Danzig Highflyer

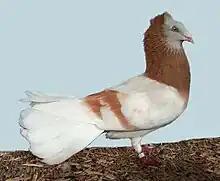
Cream

It is thought this breed had its origin in the vicinity of Danzig in 1807. Other sources point to the ancient province of Galicia-Poland.